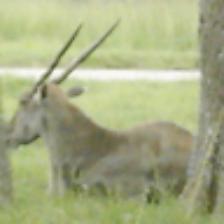
Label: NonHuman